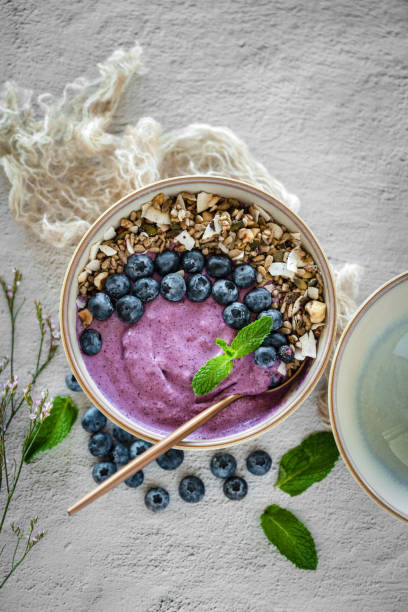
Label: Smoothie_Bowl